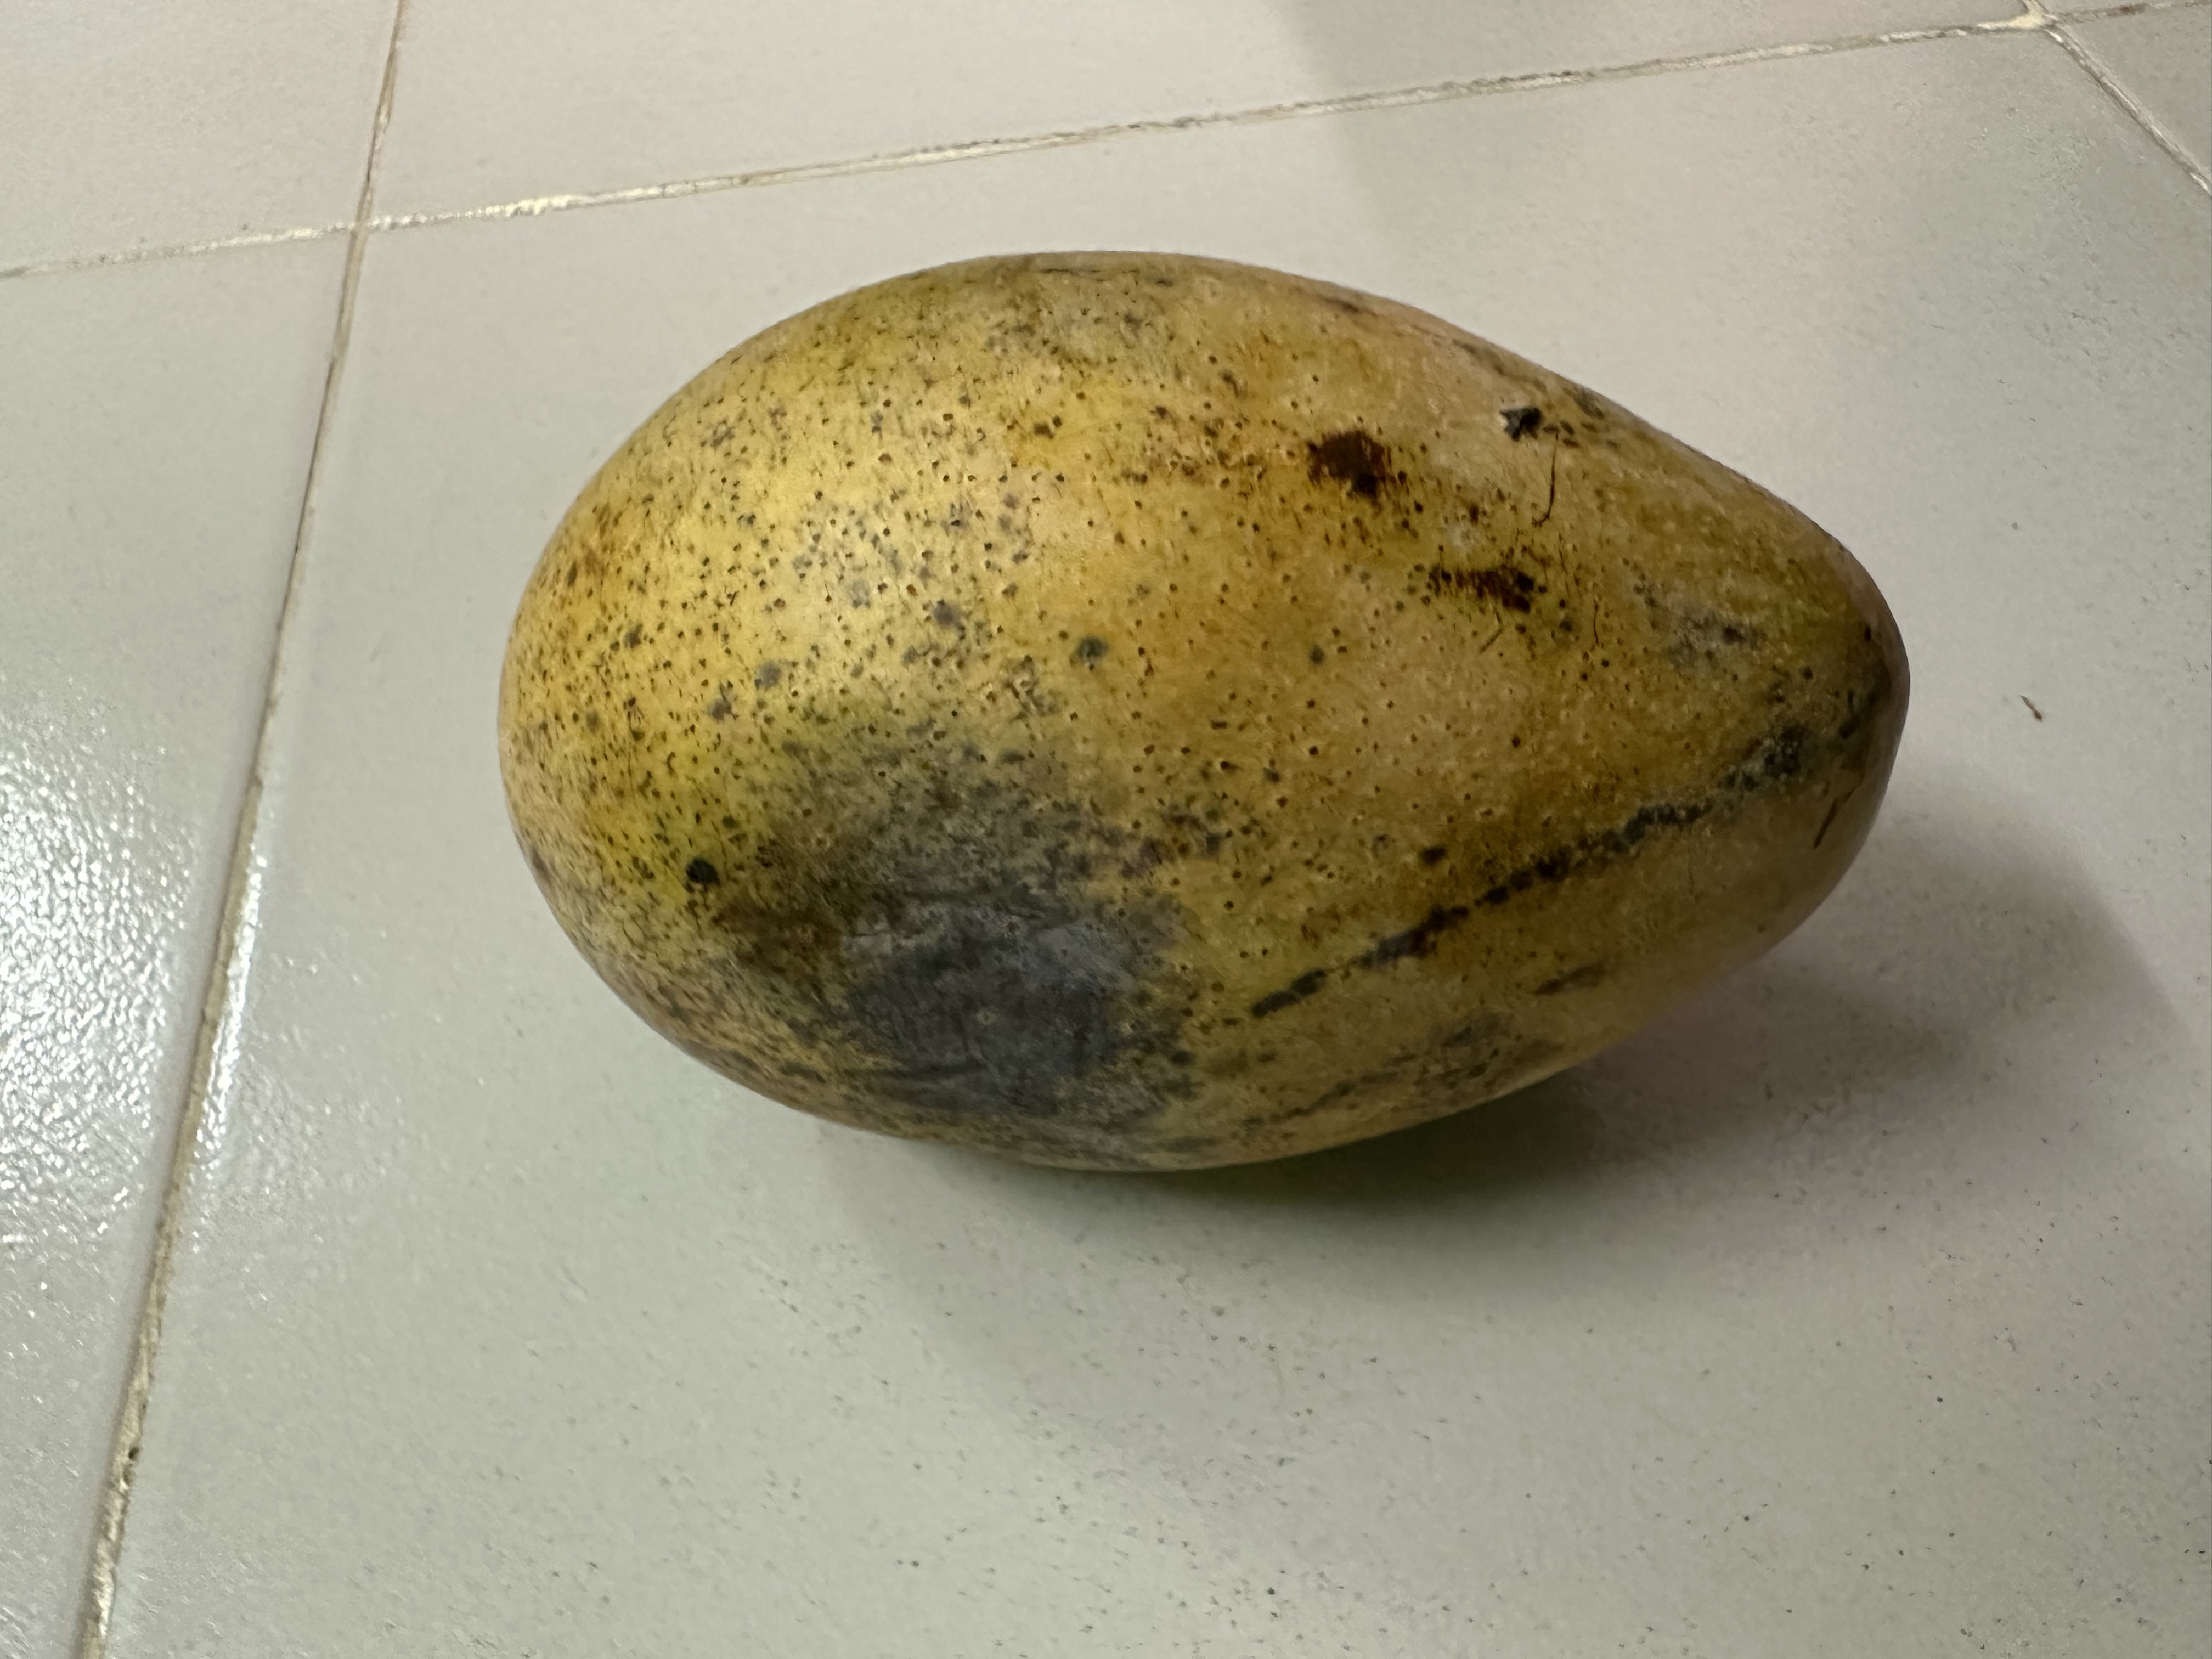
Mango variety: Mollika